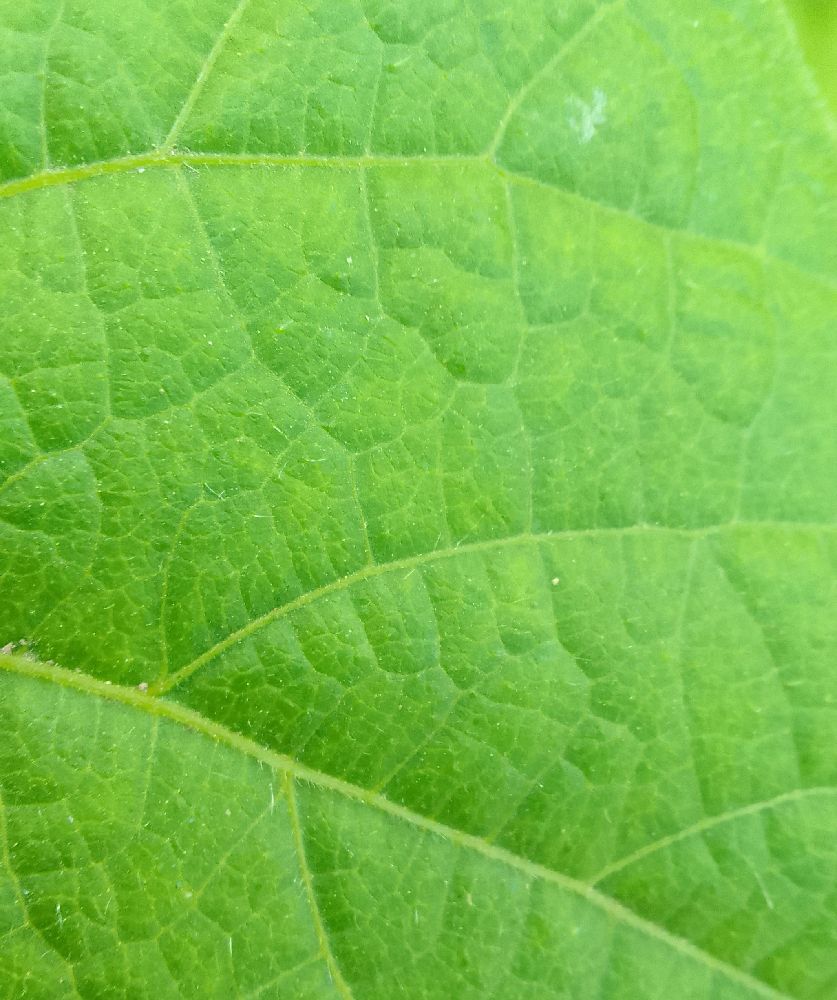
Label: healthy